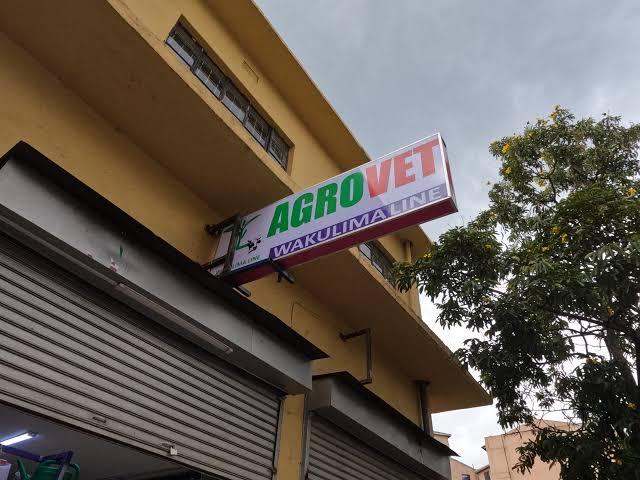
Jengo kubwa la ghorofa mbili lenye rangi ya njano, likiwa na maduka yenye milango mikubwa ya chuma, juu kukiwa na bango linaloonyesha kuwa sehemu hiyo unapatikana pembejeo za kilimo.